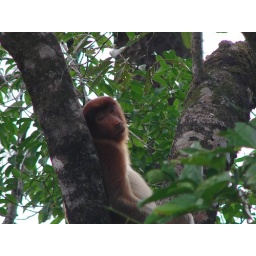
Bako - monkey tree in the spot light (small)